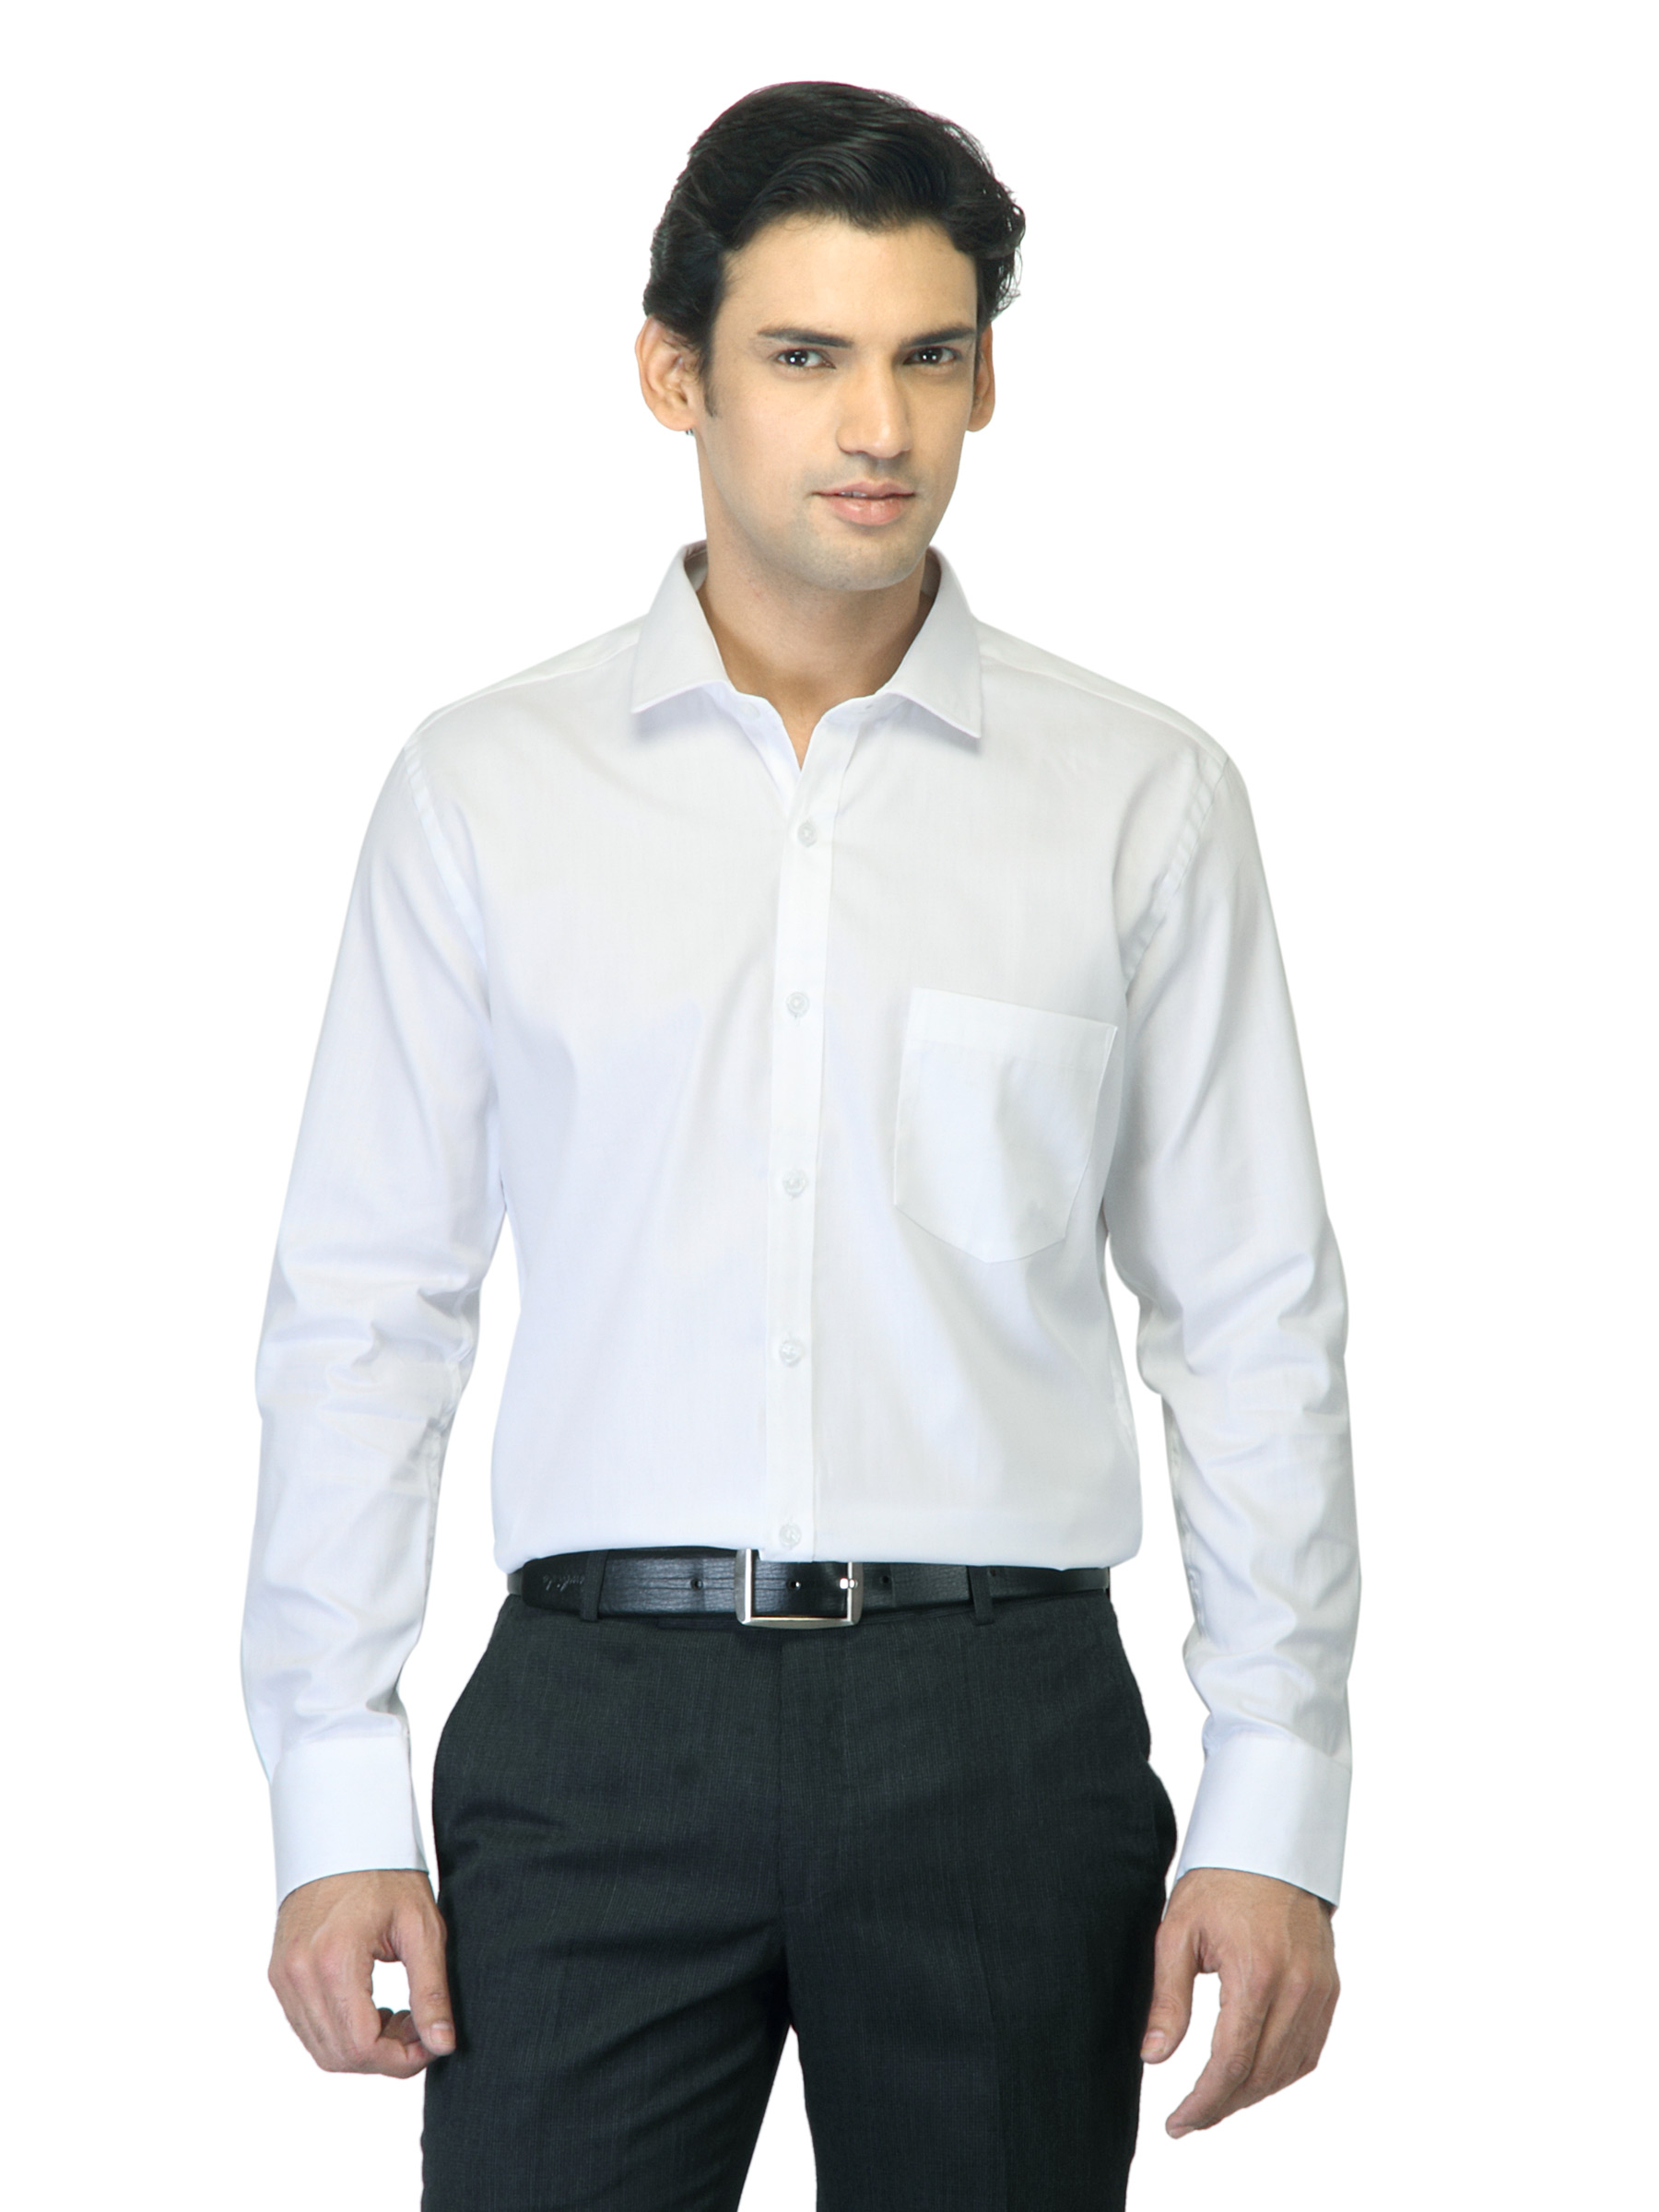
John Miller Men White Shirt
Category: Apparel / Topwear / Shirts
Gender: Men
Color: White
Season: Summer 2012
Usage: Formal